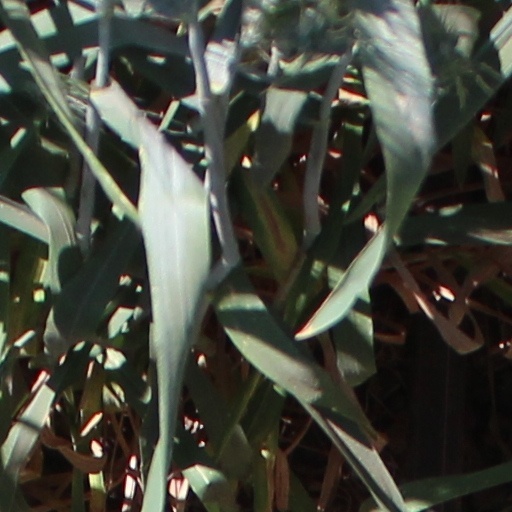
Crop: wheat